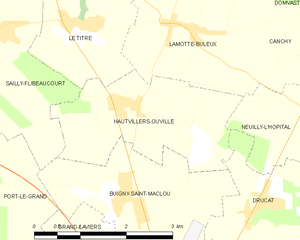
Carte des communes françaises Hautvillers-Ouville